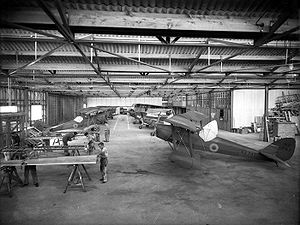
De Havilland DH.82 Tiger Moth / Operativ historie / Produktion
Tiger Moth med blindflyvningshood til instrumenttræning, tidligt under krigen.
de Havilland DH.82 Tiger Moth er et biplan fra 1930'erne. Den blev designet af Geoffrey de Havilland og gjorde tjeneste ved Royal Air Force og andre luftvåben som elementært skolefly. Tiger Moth forblev i tjeneste hos RAF indtil den blev erstattet med de Havilland Chipmunk i 1952. Mange af de overskydende fly blev frasolgt til civilt brug. Mange andre nationer - herunder Danmark - brugte Tiger Moth til både militære og civile formål, og flyet er stadig i udbredt anvendelse i mange lande, hovedsageligt til rekreative formål. Flyet bliver undertiden stadig anvendt som skolefly, særligt for piloter som ønsker at samle erfaring før de bliver omskolet til andre fly med halehjul, og mange gør tjeneste ved firmaer der tilbyder 'Prøv-en-flyvetime'-lektioner.